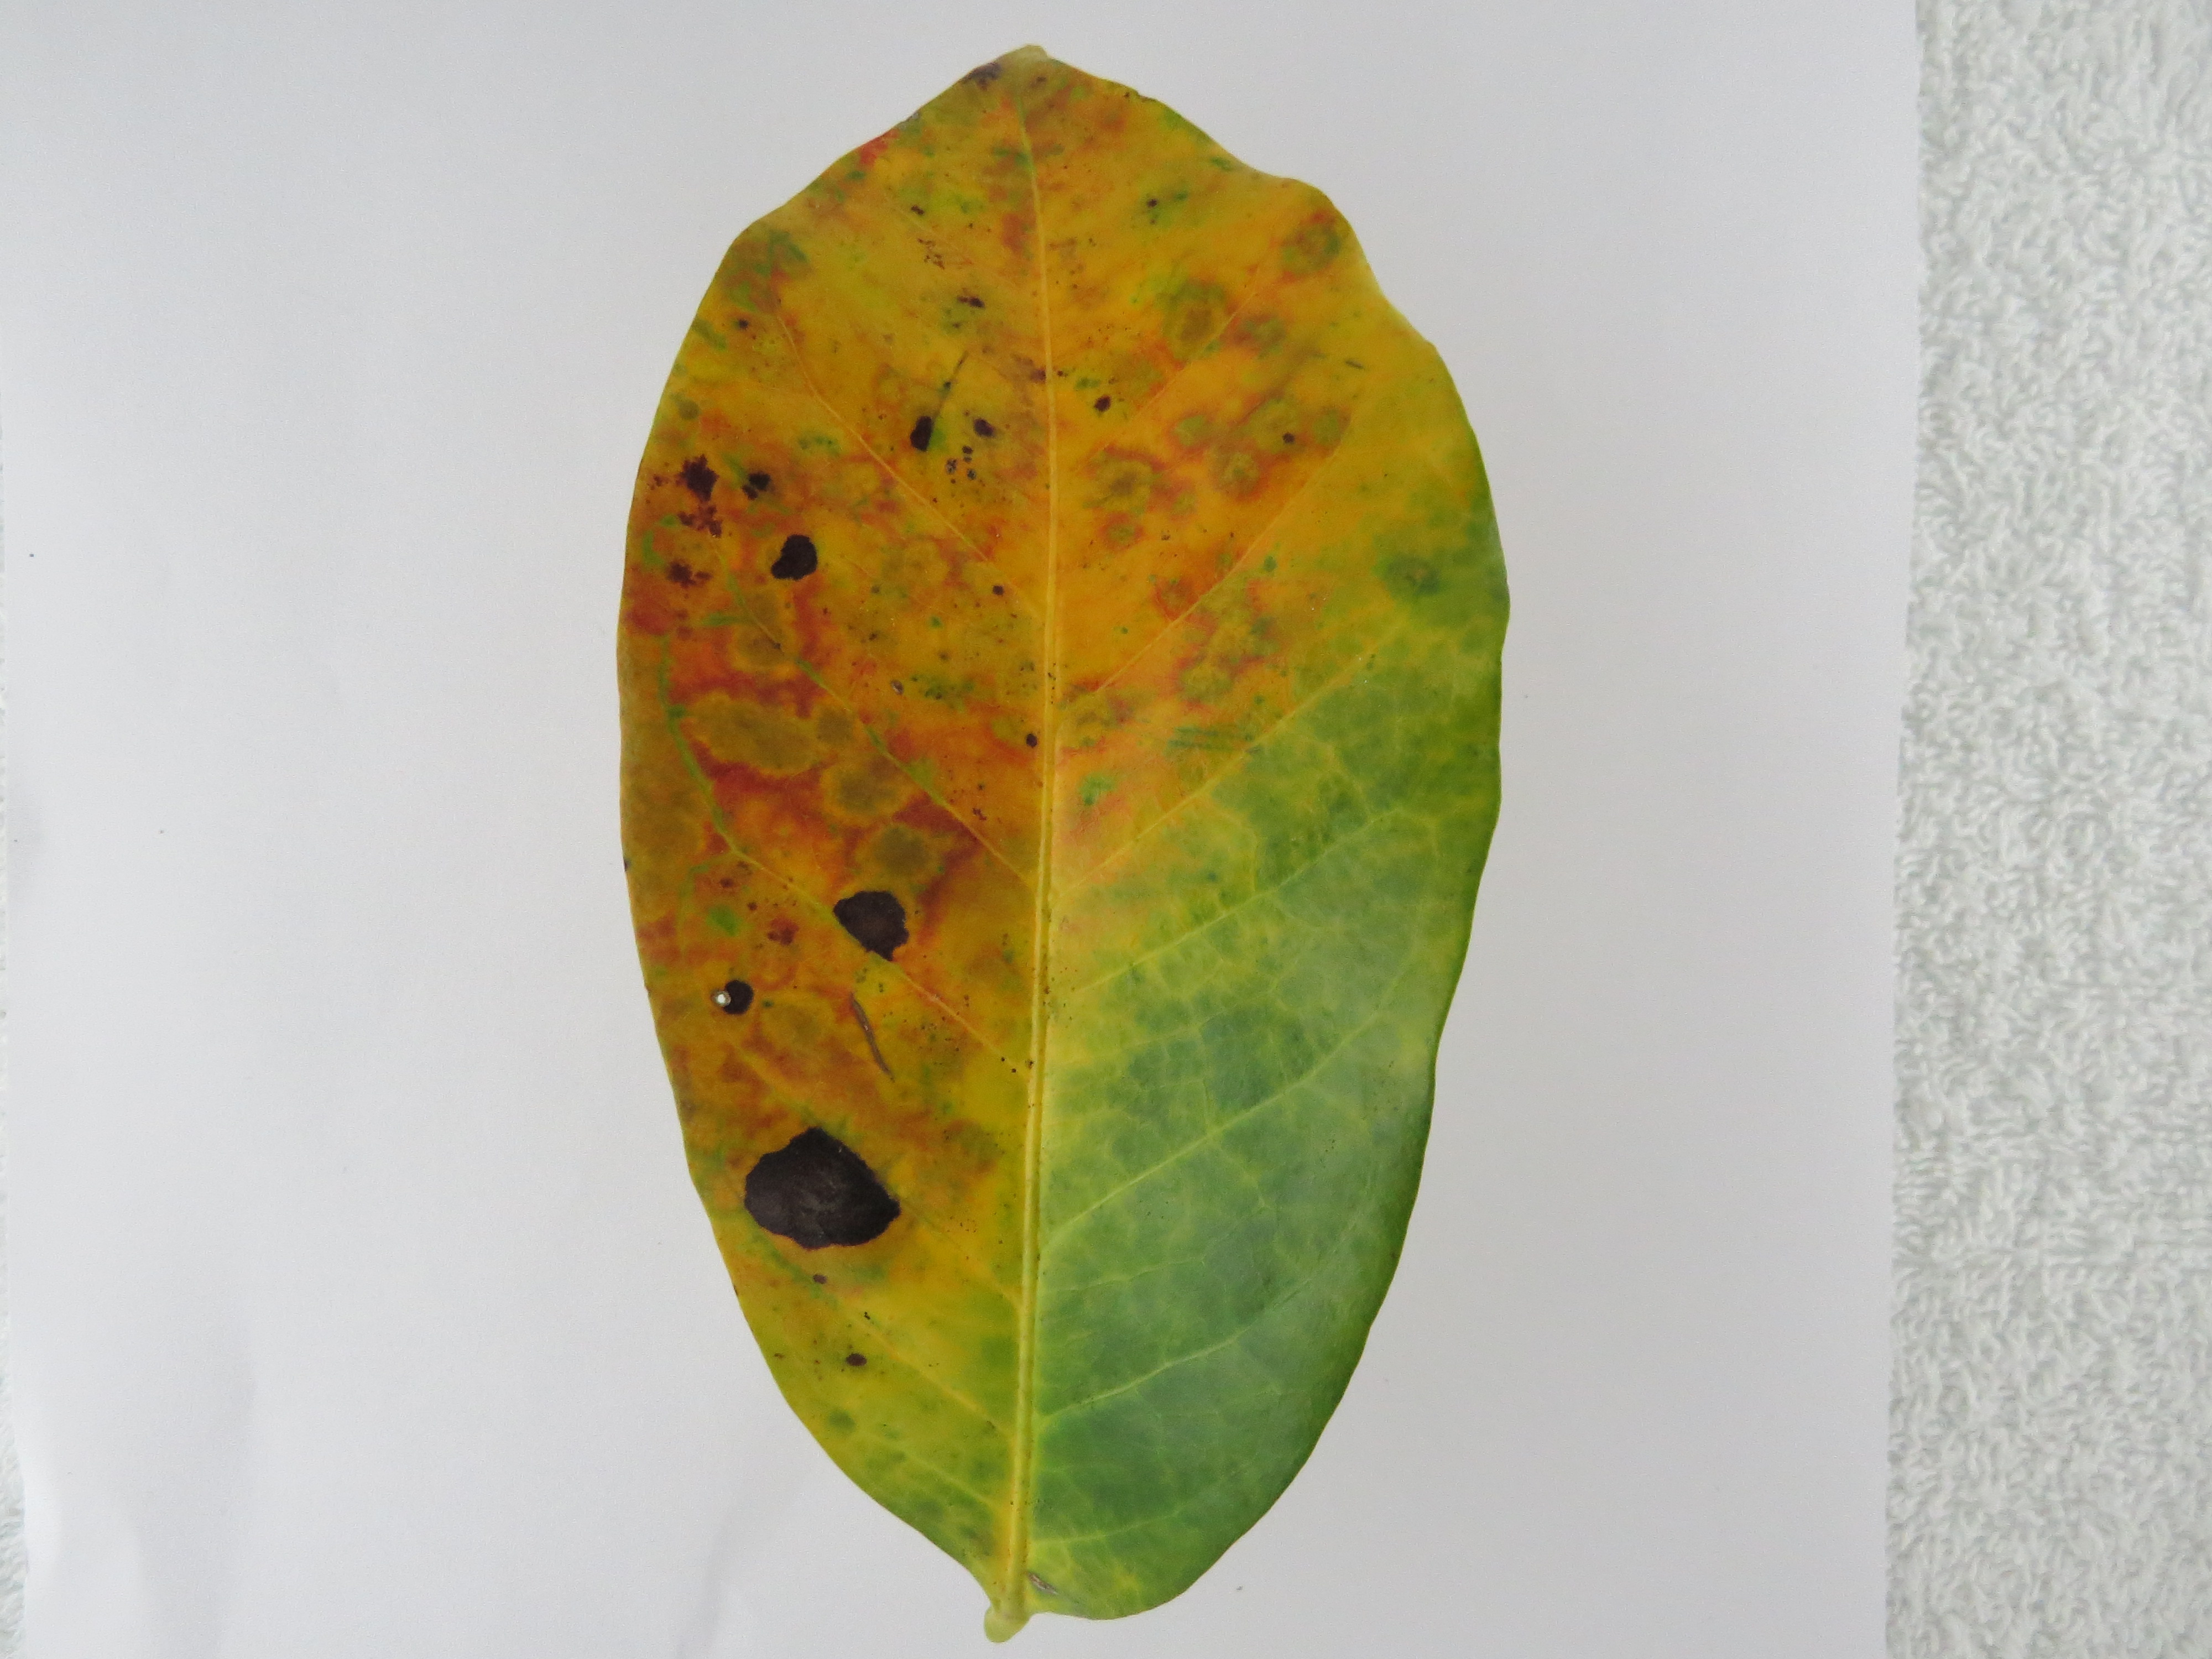
Label: phosphorus-P